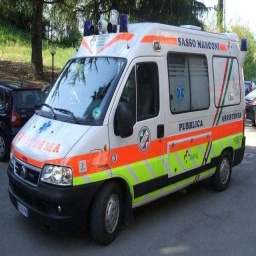
Label: ambulance